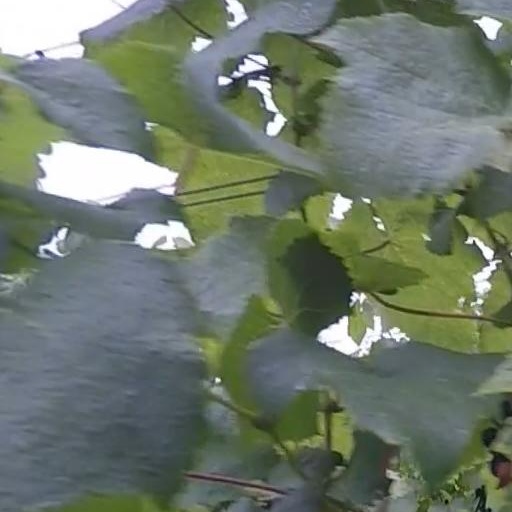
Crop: grape